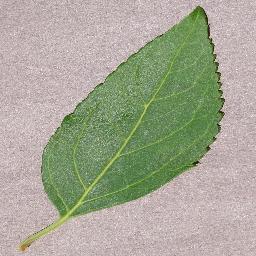
Label: Cherry___healthy